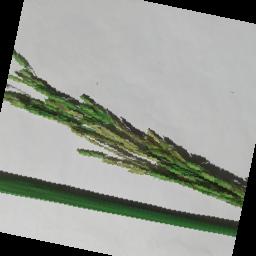
Label: Rice___Neck_Blast